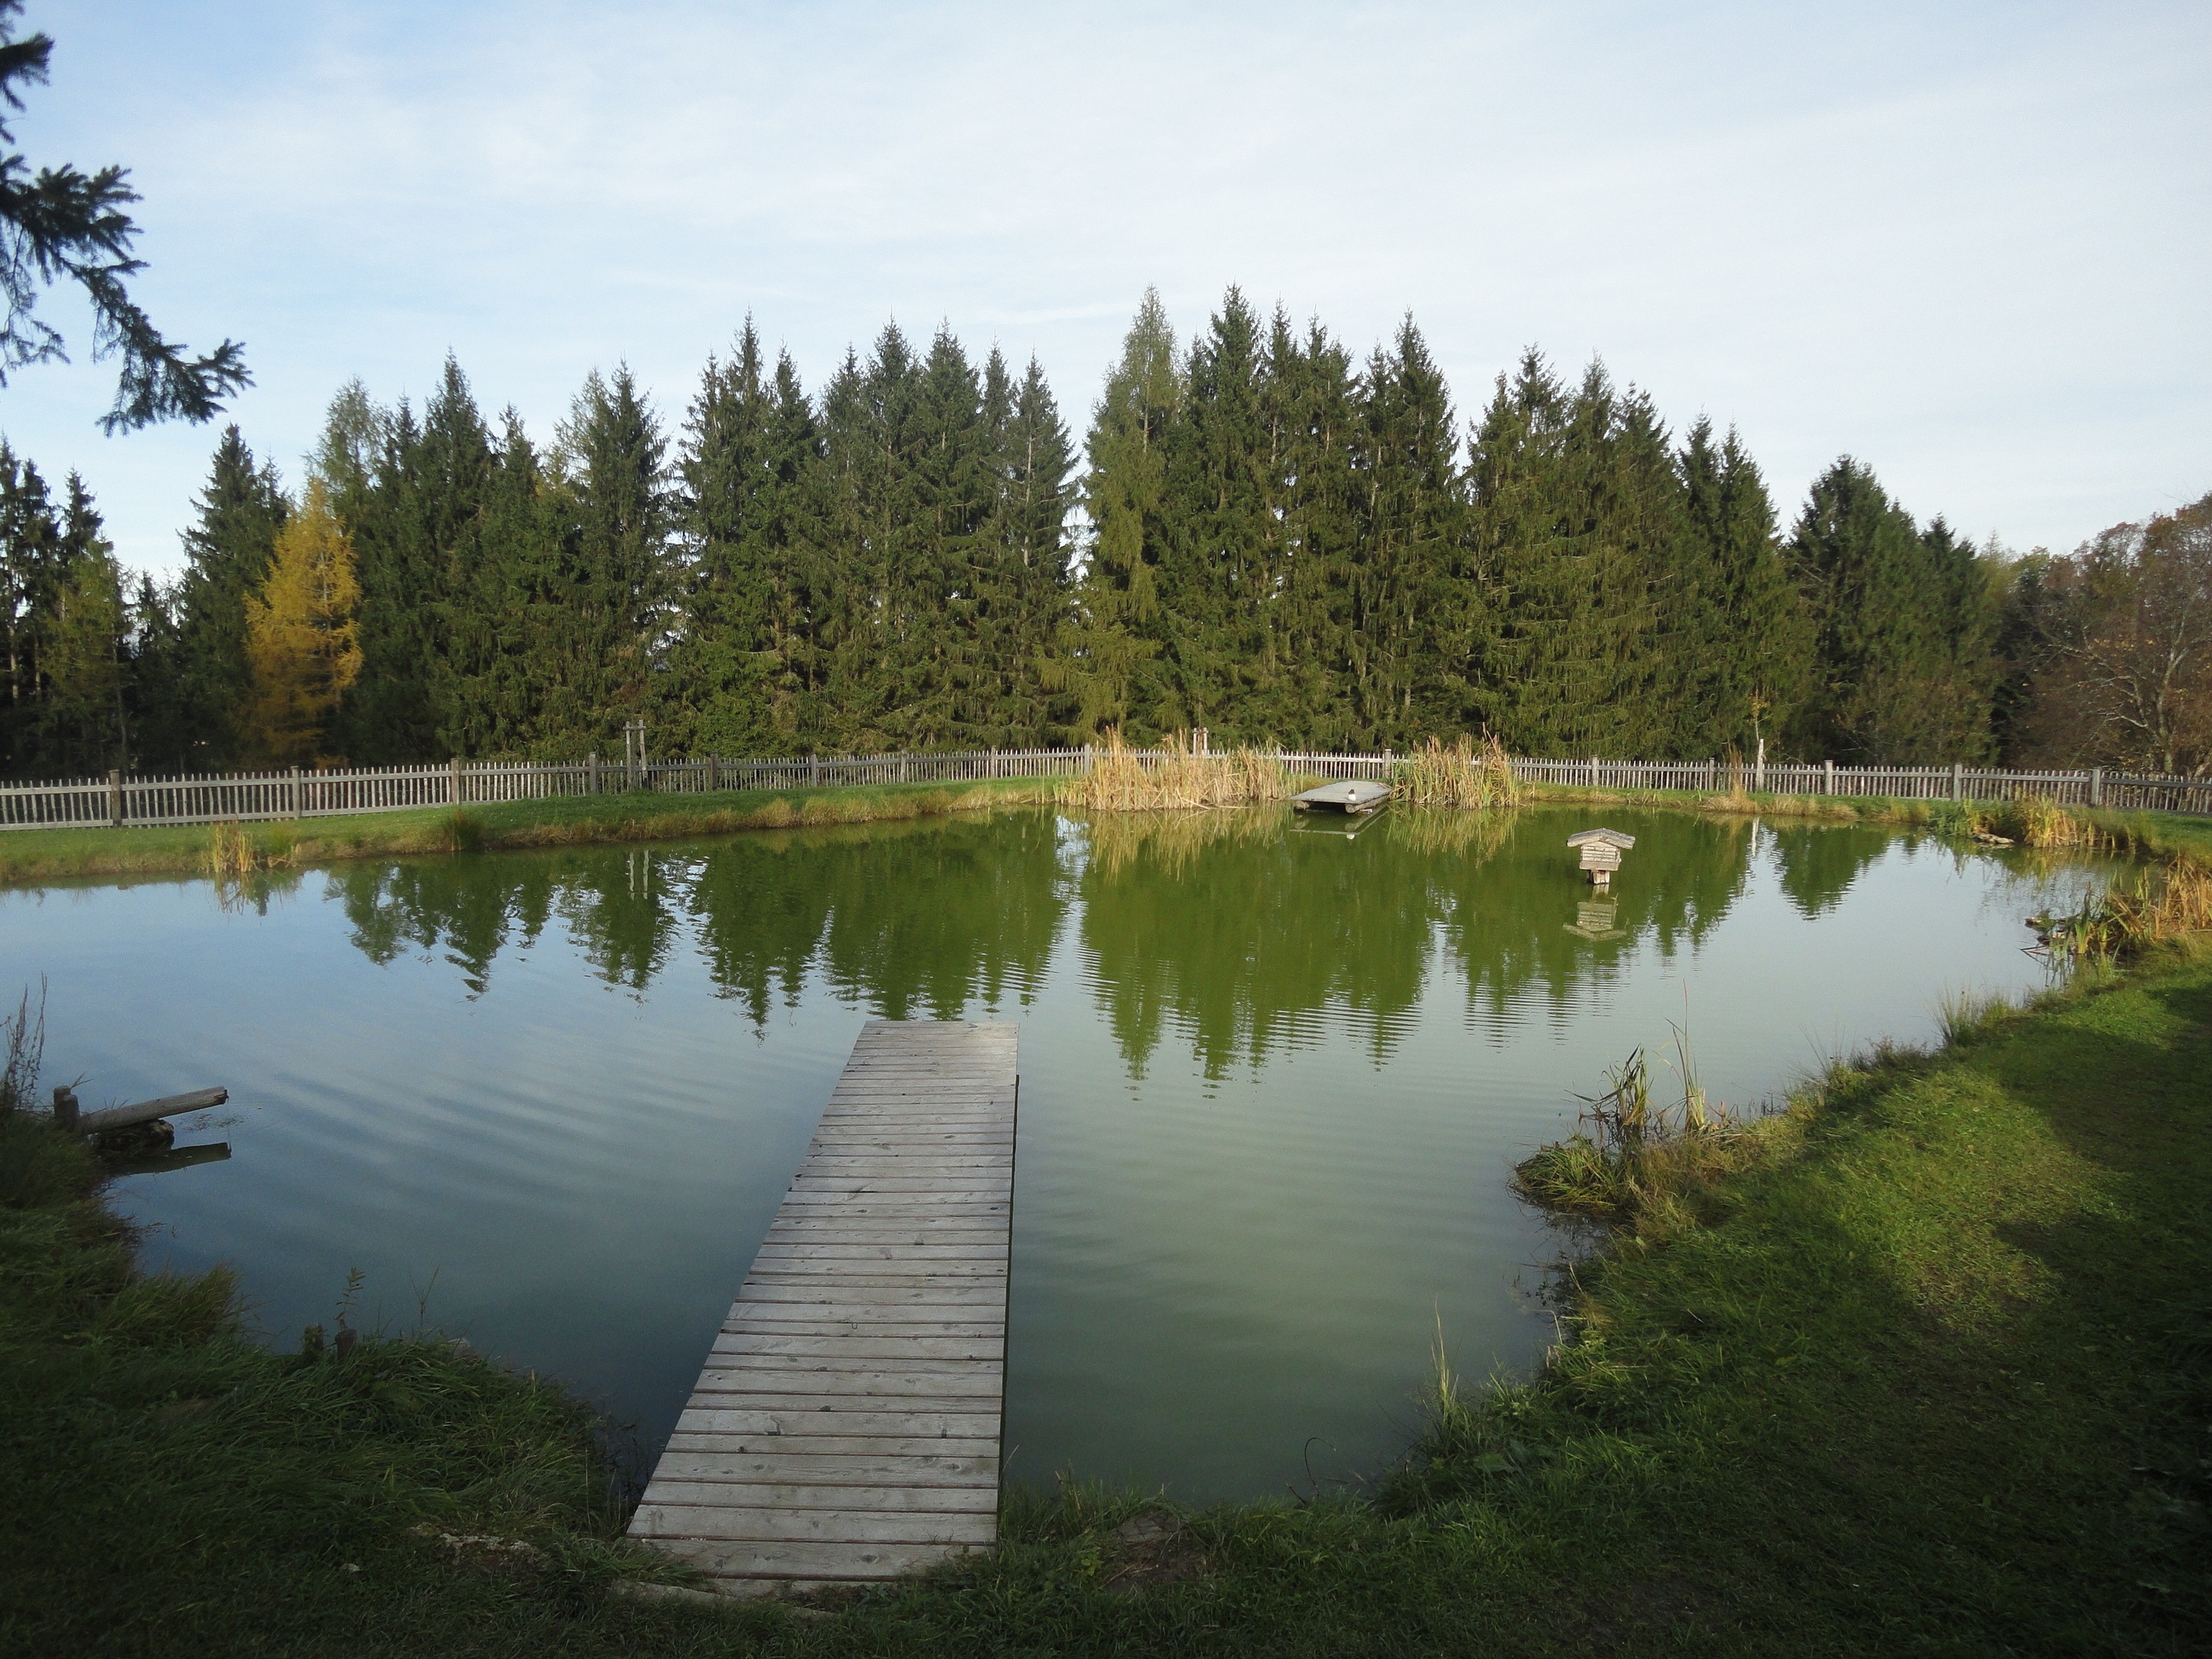
landscape, tree, water, nature, forest, grass, marsh, wilderness, sky, lake, river, pond, web, inlet, reflection, kettle, rest, reservoir, still water, body of water, bank, wetland, bog, floodplain, loch, mirroring, nature conservation, tarn, nature reserve, state park, biome, fish pond, land lot, water resources, lacustrine plain